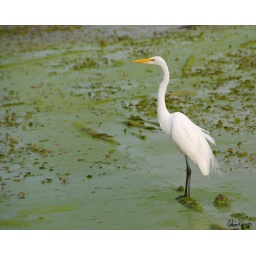
I don't know how these birds can look so pristine while walking around in so much algae.